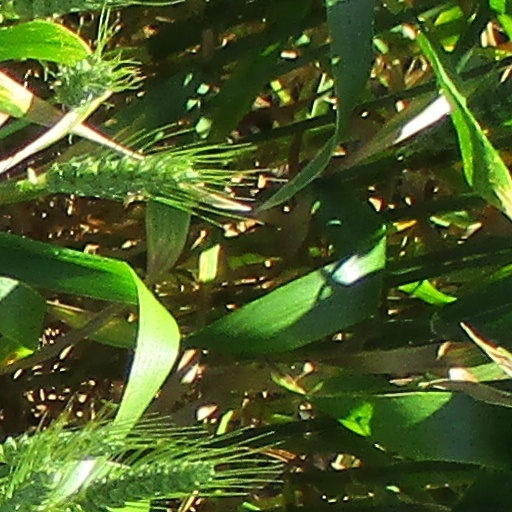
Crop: wheat